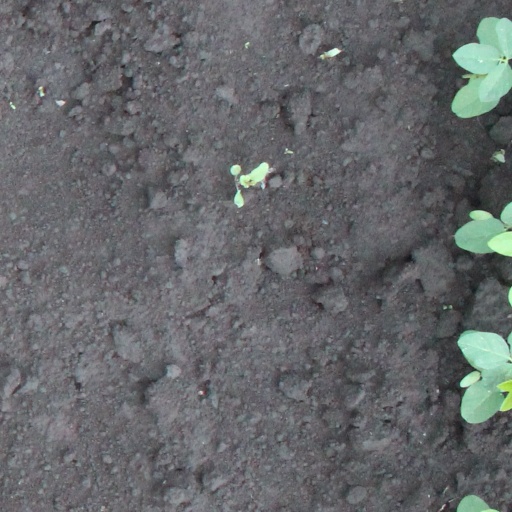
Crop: soybean